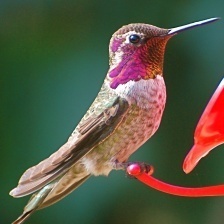
Species: ANNAS HUMMINGBIRD
Scientific name: CALYPTE ANNA
ImageNet parent category: hummingbird